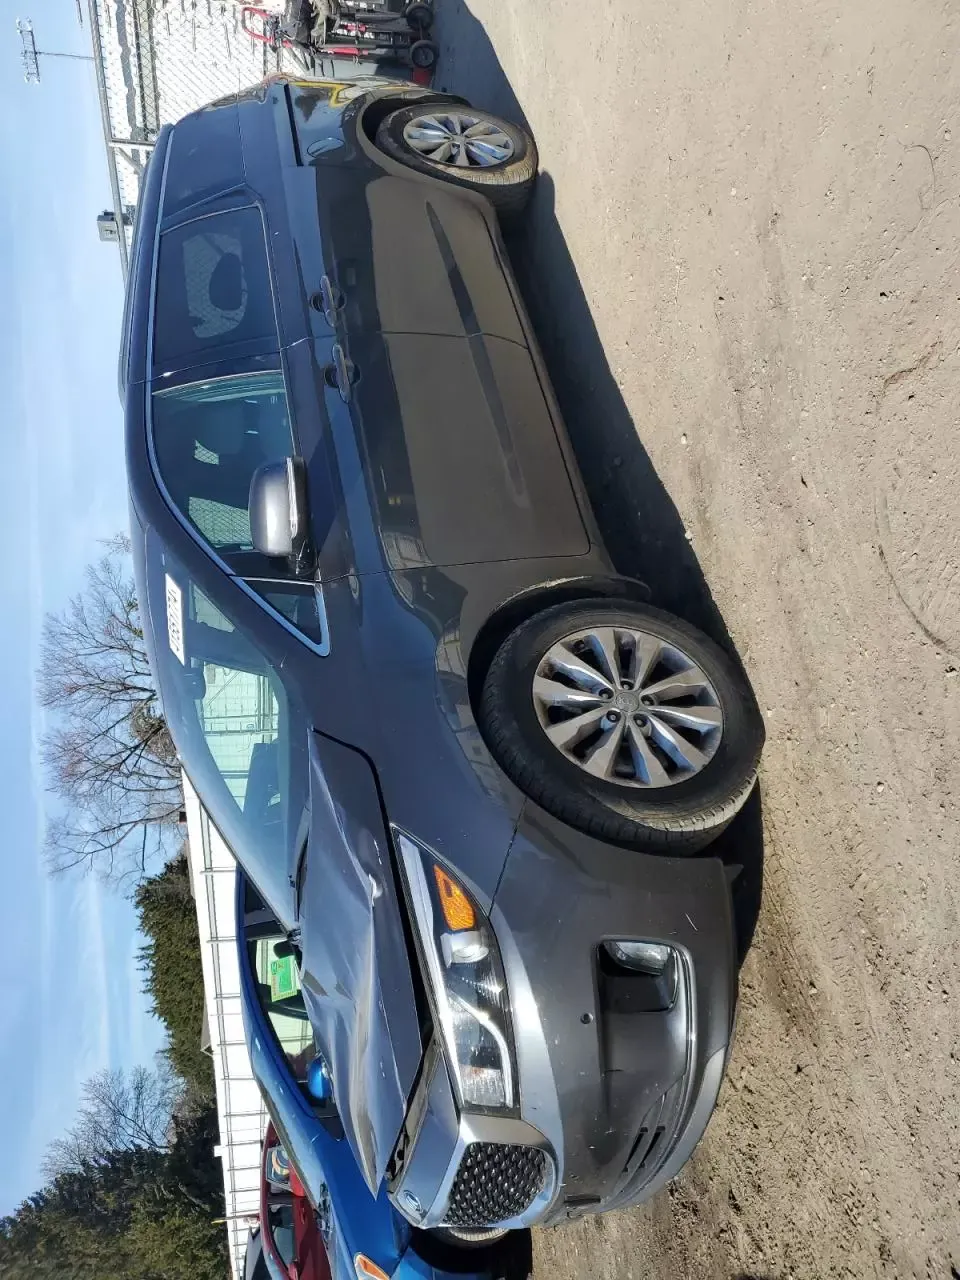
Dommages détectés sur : pare-choc avant, capot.
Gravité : mineur